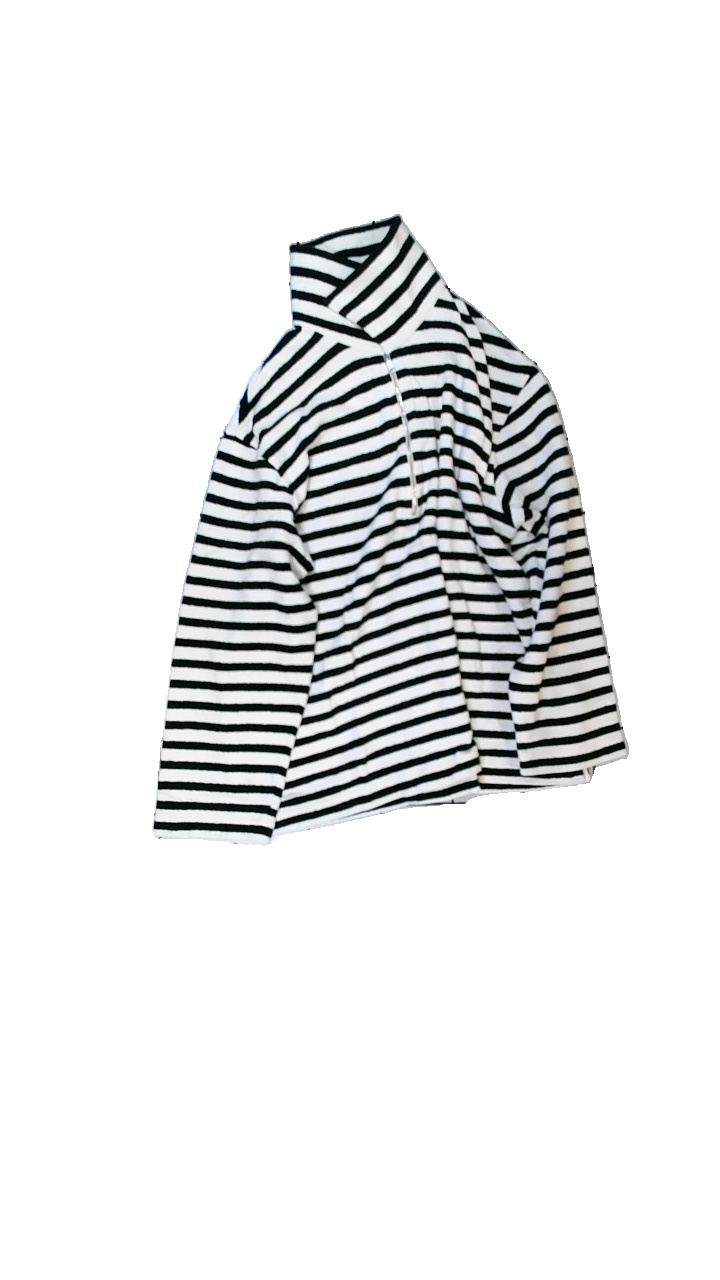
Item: Sweater (Men)
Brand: Arket
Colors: White, Black
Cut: Regular, Loose
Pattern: Striped
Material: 100% cotton
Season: All
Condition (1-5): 3
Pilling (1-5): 4
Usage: Reuse
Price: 50-100